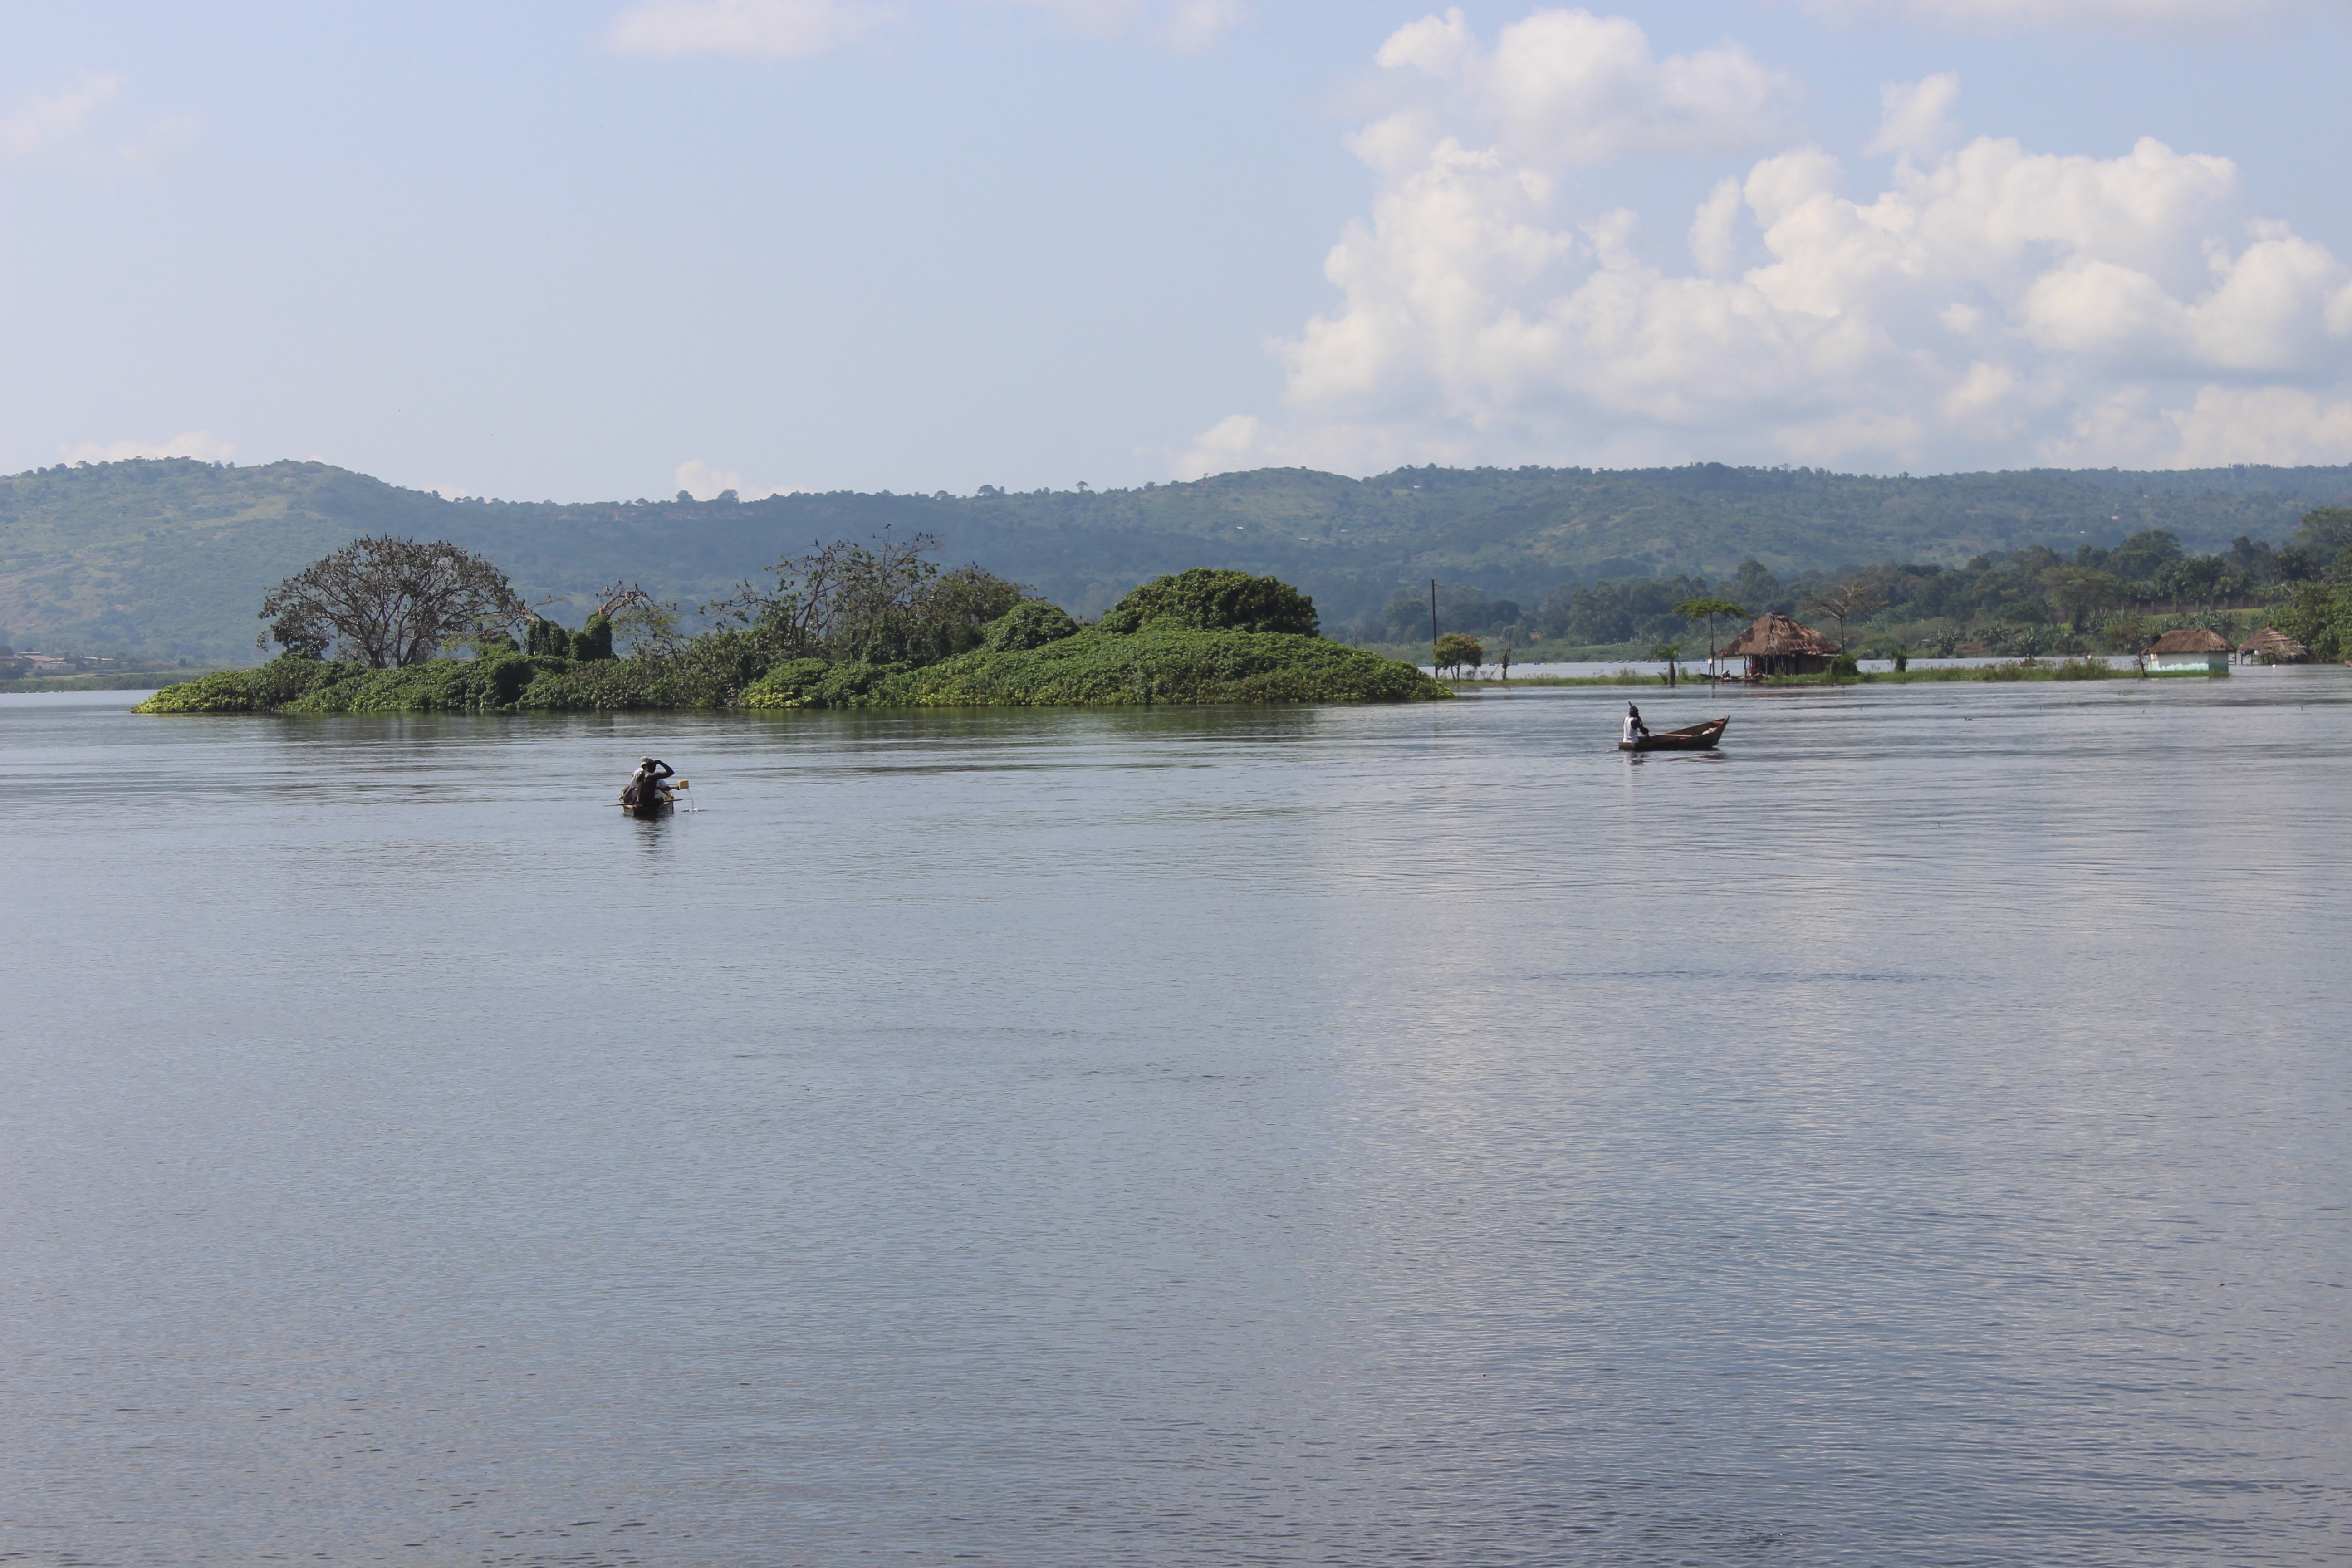
sea, water, boat, lake, river, vehicle, bay, reservoir, boating, watercraft, loch